Music of Egypt

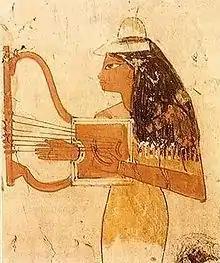
Ancient Egyptian lyre

Since the end of World War I, some of the Middle East's biggest musical stars have been Egyptian. Contemporary classical Egyptian music traces its beginnings to the creative work of traditiondal classical Egyptian musicians Abdu El Hamouly, Almaz, and Mahmud Osman, as well as the later work of the 20th century's most important Egyptian composers and singers, like Sayed Darwish, Umm Kulthum, Mohammed Abdel Wahab, Abdel Halim Hafez, and Baligh Hamdy. Most of these stars, including Umm Kulthum, Abdel Halim, Fawzi and many others were part of the traditional Egyptian music. Some, like Abd el-Halim Hafez, were associated with the Egyptian nationalist movement from 1952 onward.